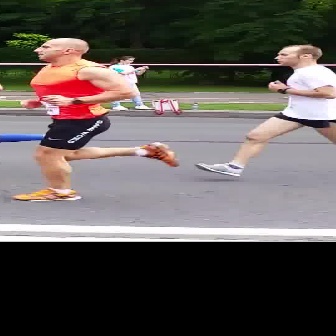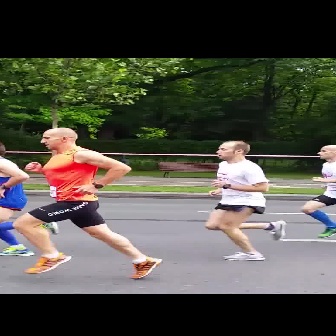
  Please identify the target specified by the bounding box [11,37,175,201] in the first image and locate it in the second image. Return the coordinates in [x_min,y_min,x_max,y_max] format.
Answer: [9,126,161,279]